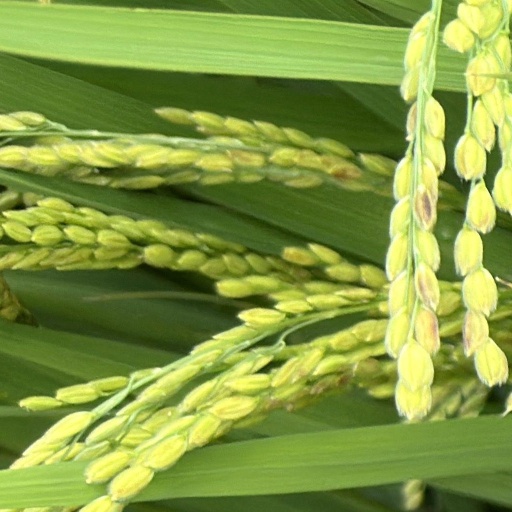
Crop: rice